Mexican Americans

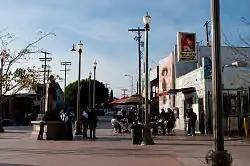
Mariachi bands, who are available for hire, wait at the Mariachi Plaza in Los Angeles.

For the first time, Mexicans in increasing numbers migrated north into the United States for better economic opportunities. In the early 20th century, the first main period of migration to the United States happened between the 1910s to the 1920s, referred to as the Great Migration. During this time period the Mexican Revolution was taking place, creating turmoil within and against the Mexican government causing civilians to seek out economic and political stability in the United States. Over 1.3 million Mexicans relocated to the United States from 1910 well into the 1930s, with significant increases each decade. Many of these immigrants found agricultural work, being contracted under private laborers.